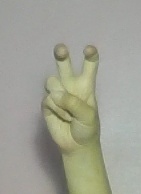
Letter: toot